Tsugaru-Iizume Station

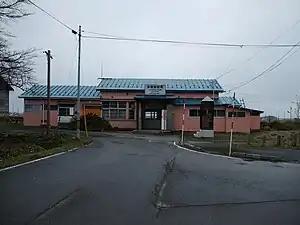
Tsugaru-Iizume Station in November 2012

is a railway station on the Tsugaru Railway Line in the city of Goshogawara, Aomori, Japan, operated by the private railway operator Tsugaru Railway Company.